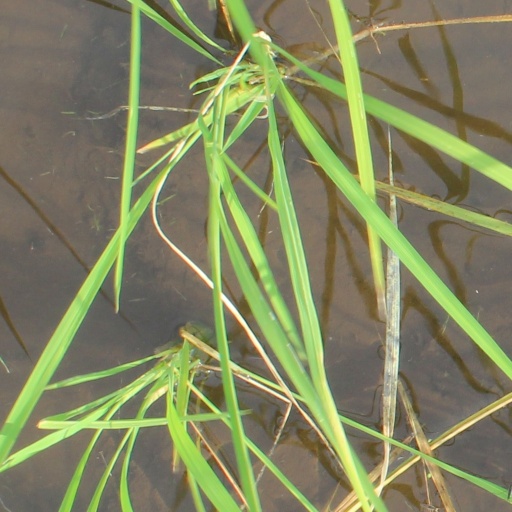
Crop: rice